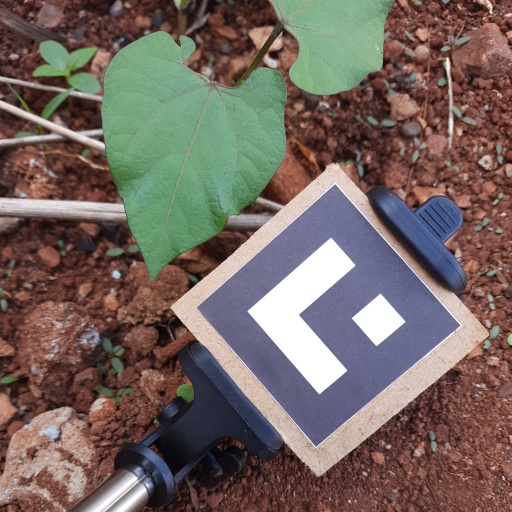
Observations: wavy surface, eating holes in the edge, under shade